Stobo railway station

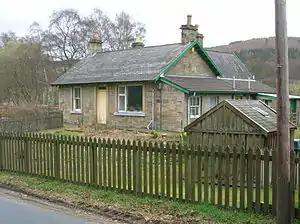
Stobo station from the road in 2010

Stobo railway station was a railway station in the Borders east of Biggar, serving the hamlet of Stobo; a rural community within the Parish of Stobo.